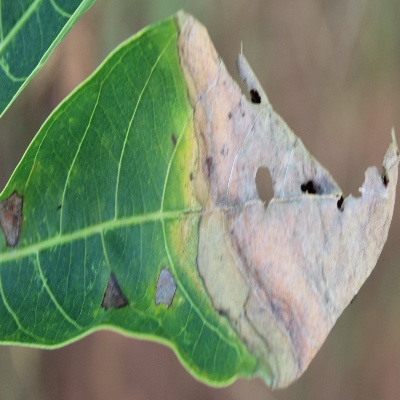
Crop: Cassava
Condition: bacterial blight